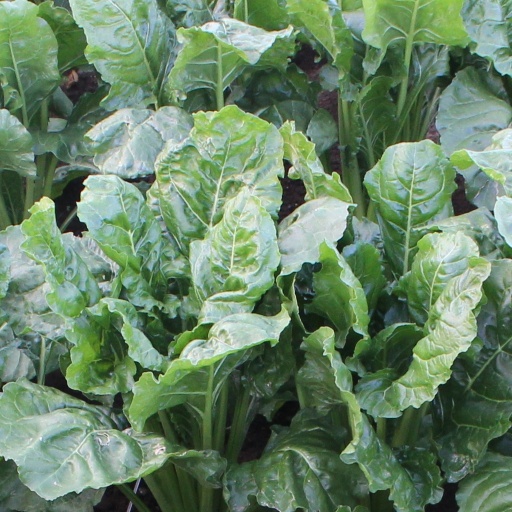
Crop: sugar beet